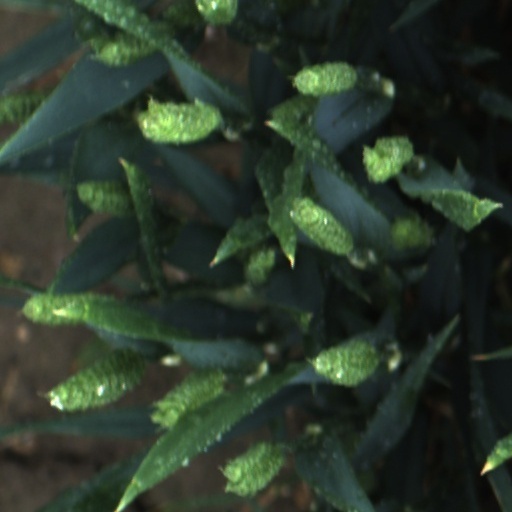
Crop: wheat